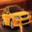
Label: automobile